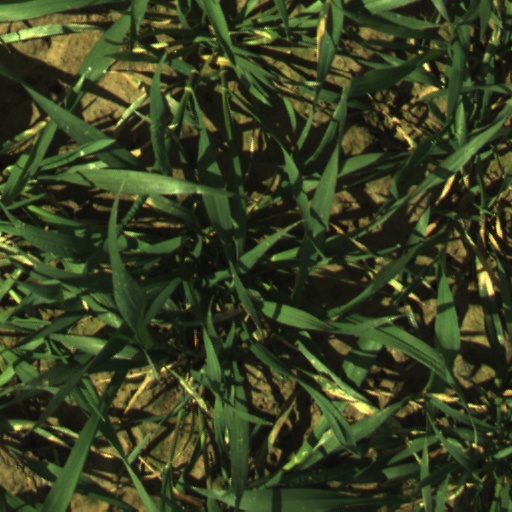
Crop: wheat